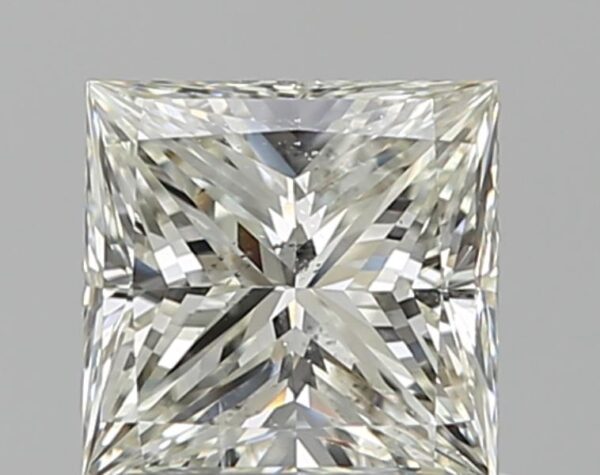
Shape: princess
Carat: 0.96
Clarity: SI2
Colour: K
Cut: EX
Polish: EX
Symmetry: VG
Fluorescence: N
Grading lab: GIA
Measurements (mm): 5.57 x 5.41 x 4